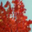
Label: maple_tree